George Stewart Henry

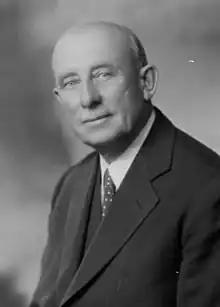
Henry,

George Stewart Henry (July 16, 1871 – September 2, 1958) was a farmer, businessman and politician in Ontario, Canada. He served as the tenth premier of Ontario from 1930 to 1934. He had acted as minister of highways while Ontario greatly expanded its highway system. Henry continued the expansion as premier, but his party did not provide relief during the Great Depression and lost the 1934 election.